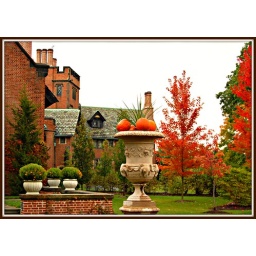
The fruit withersthere are gray dawns,yet in October, the landoffers a ripe fruitfulnesswe can drink like wine.